United States District Court for the Eastern District of Missouri

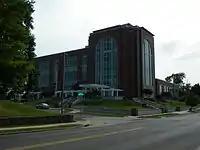
Rush Hudson Limbaugh Sr. Courthouse, Southeastern Division

When the District of Missouri was subdivided, Robert William Wells, who was the sole judge serving the District of Missouri at the time of the division, was reassigned to the Western District, allowing President Franklin Pierce to appoint Samuel Treat as the first judge for the Eastern District of Missouri. The court was initially authorized to meet in St. Louis, which had previously been one of the two authorized meeting places of the District Court for the District of Missouri. It met for a time at the landmark courthouse shared with Missouri state courts, which was the tallest building in the state during that period. For the first thirty years of its existence, the court was primarily concerned with admiralty and maritime cases, including maritime insurance claims.